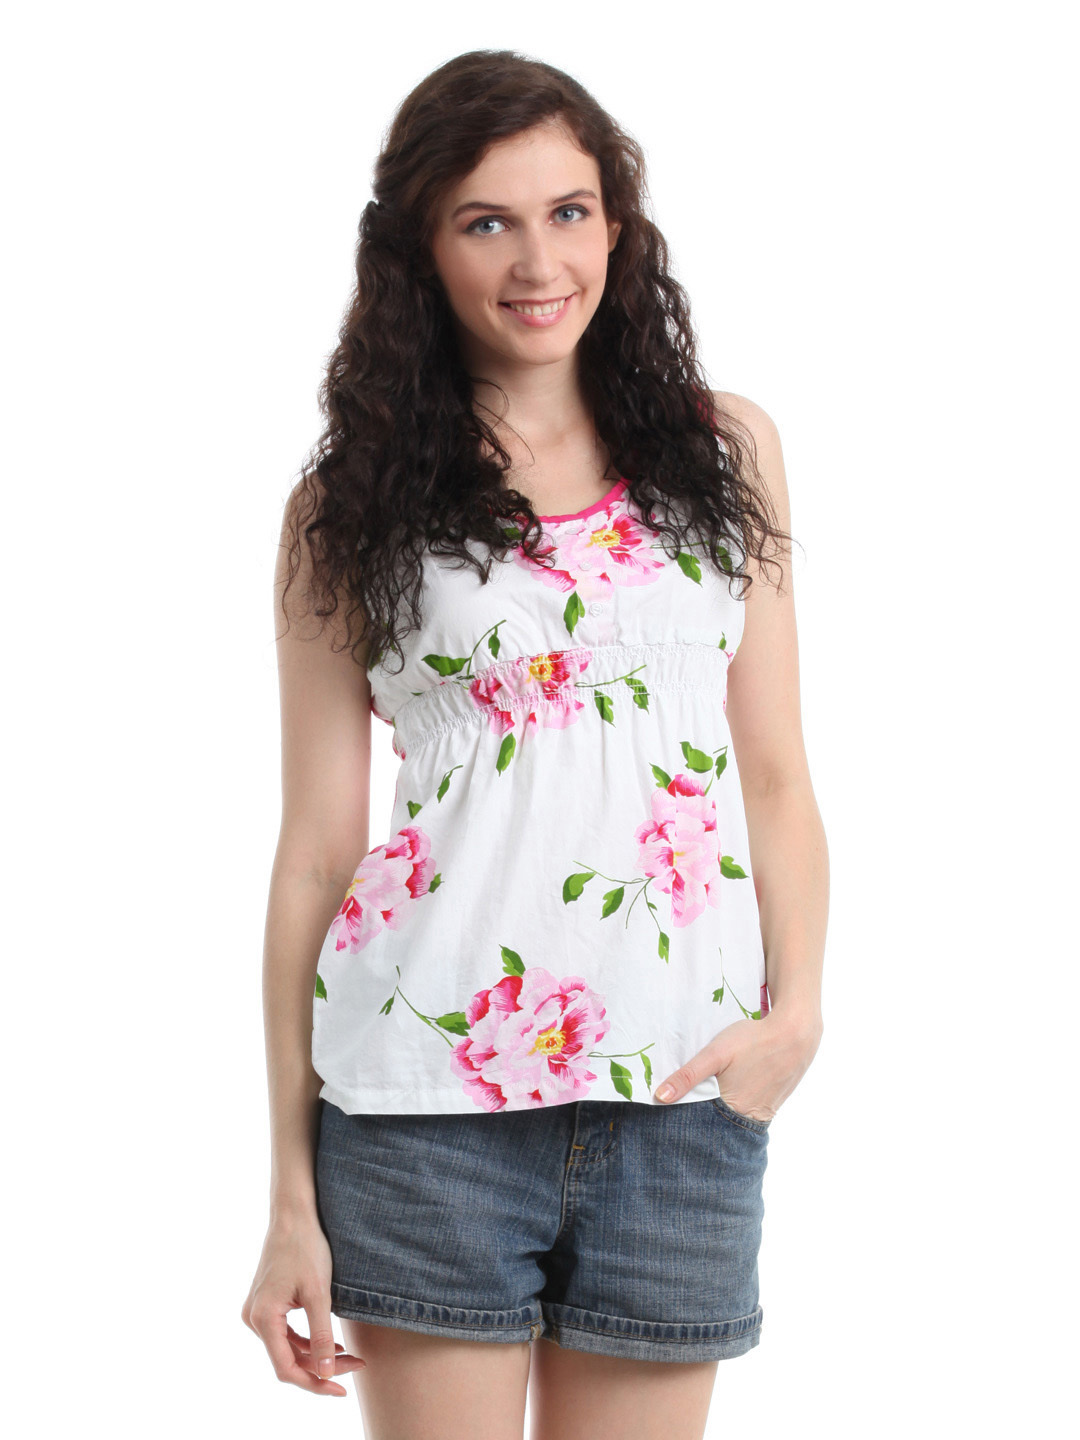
Myntra Women White & Pink Top
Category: Apparel / Topwear / Tops
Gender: Women
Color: White
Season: Summer 2012
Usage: Casual